History of Yorkshire County Cricket Club (1883–1918)

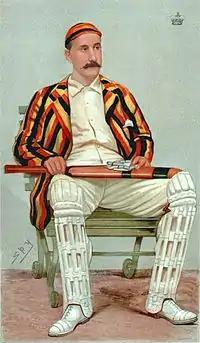
A painting of a cricketer sitting in a chair wearing a striped blazer.

In an obituary tribute, the editor of "Wisden Cricketers' Almanack" said that Lord Hawke's "strength of character was tested" when, as a young man on leaving Cambridge, he undertook the responsibility of captaining the Yorkshire side, composed at that time of "elements that were not entirely harmonious". Owing to Hawke's "tact, judgement and integrity", he moulded the Eleven into "the best and probably the most united county cricket team in England".